Amiga 1200

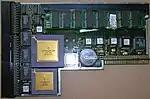
A Blizzard 1230 Mk III accelerator board

Like earlier models, the A1200 features several Amiga-specific connectors including two DE9M ports for joysticks, mice, and light pens, a standard 25-pin RS-232 serial port and a 25-pin Centronics parallel port. As a result, the A1200 is compatible with many existing Amiga peripherals, such as external floppy disk drives, MIDI devices, sound samplers and video capture devices.